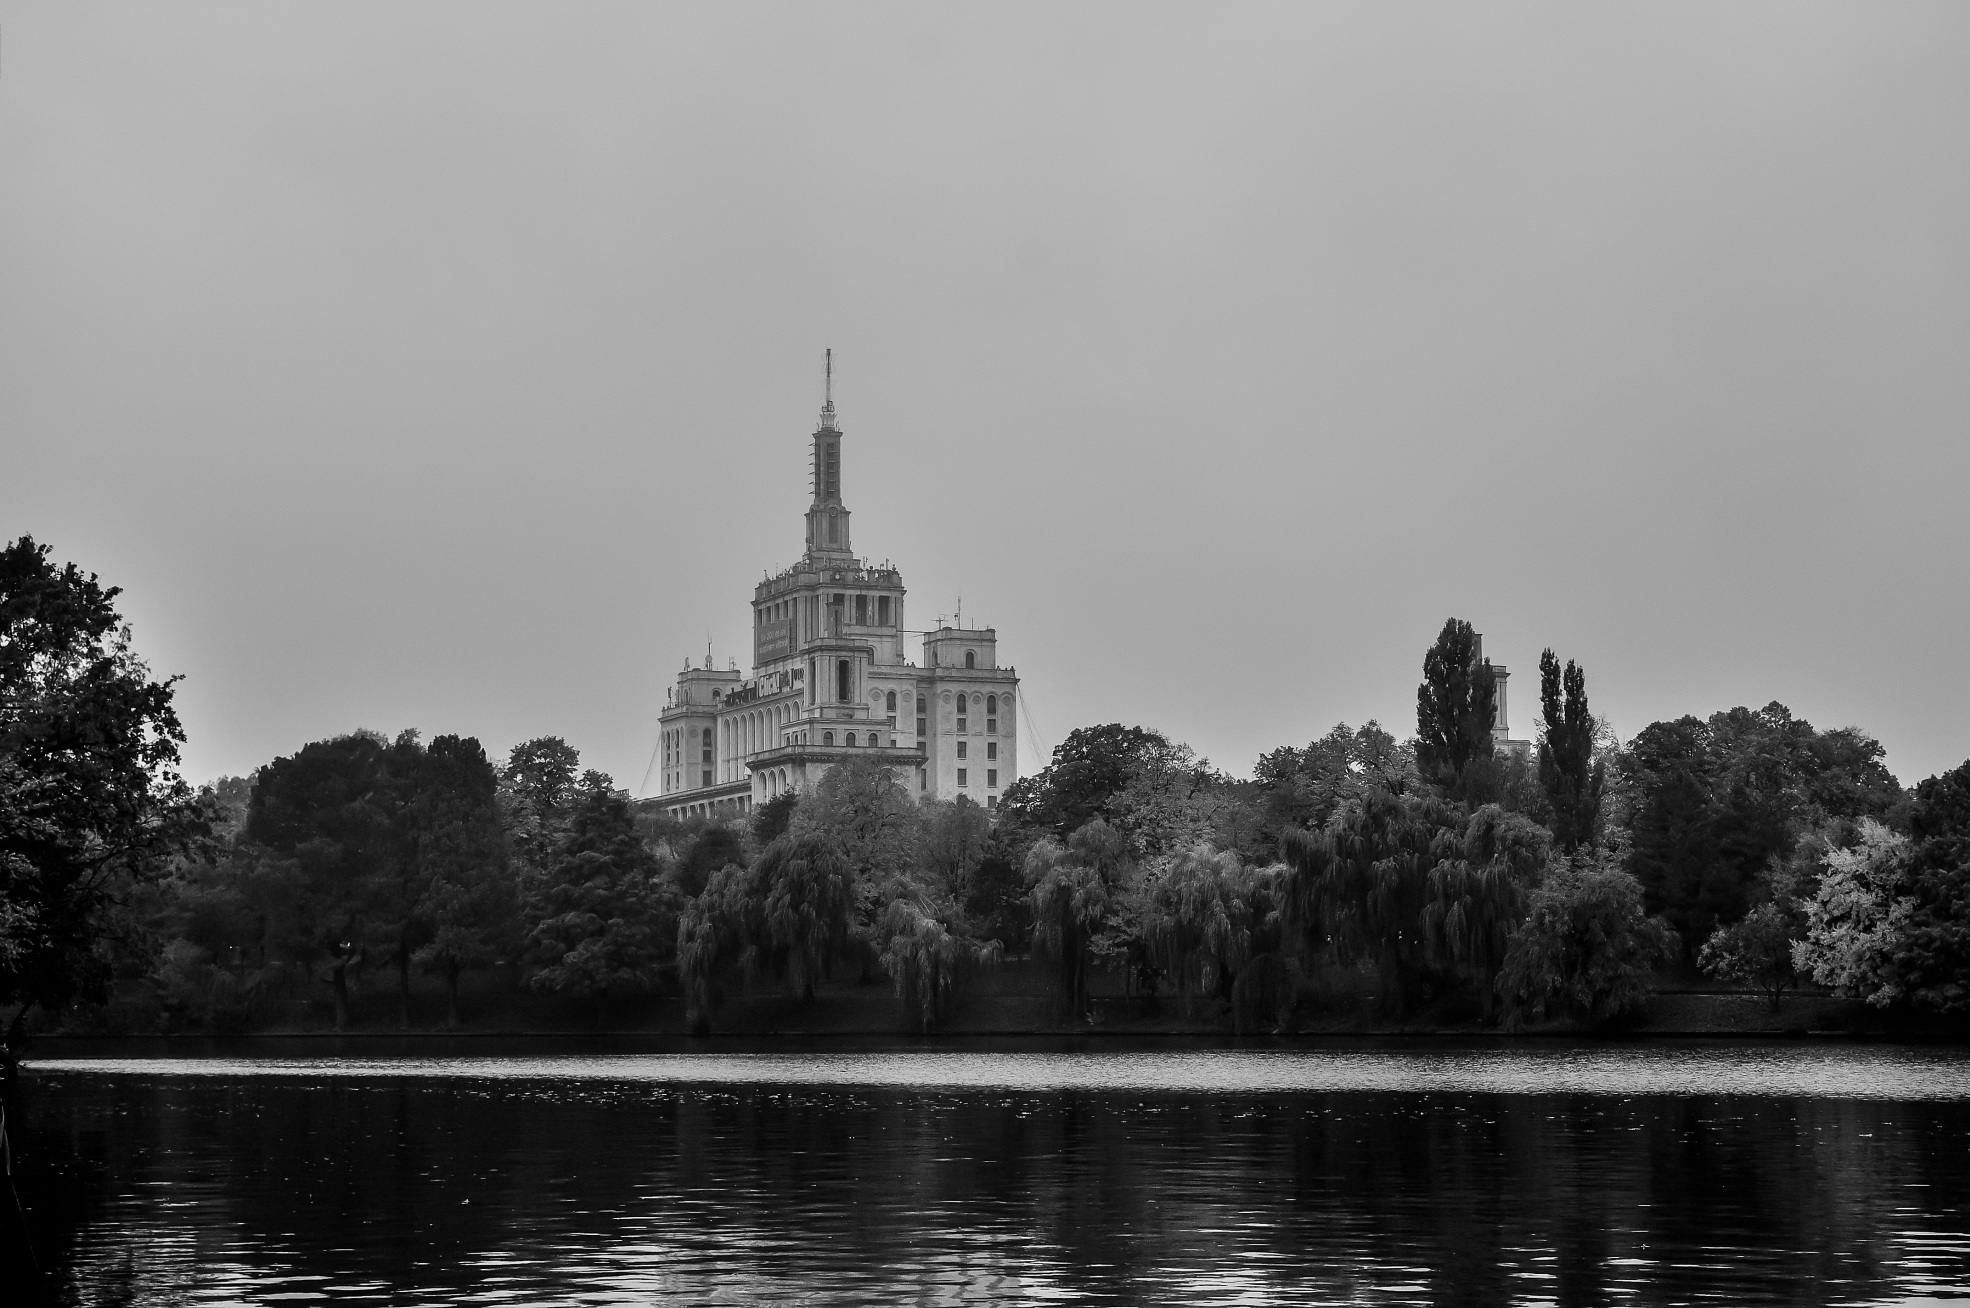
landscape, tree, water, cloud, black and white, architecture, structure, skyline, photography, morning, view, building, city, river, cityscape, reflection, park, weather, landmark, monochrome, famous, bucharest, monochrome photography, atmospheric phenomenon, scinteia house